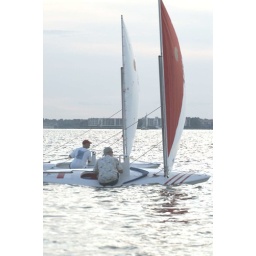
Clear Lake, Texas Wednesday sail boat races in 2005